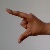
The image shows a hand gesture representing the letter 'Z' in Indian Sign Language.